John F. Reynolds

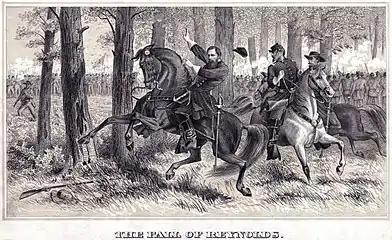
"The Fall of Reynolds" – illustration of Reynolds' death at Gettysburg, by Alfred Waud

On the morning of July 1, 1863, Reynolds was commanding the "left wing" of the Army of the Potomac, with operational control over the I, III, and XI Corps, and Brig. Gen. John Buford's cavalry division. Buford occupied the town of Gettysburg, Pennsylvania, and set up light defensive lines north and west of the town. He resisted the approach of two Confederate infantry brigades on the Chambersburg Pike until the nearest Union infantry, Reynolds' I Corps, began to arrive. Reynolds rode out ahead of the 1st Division, met with Buford, and then accompanied some of his soldiers, probably from Brig. Gen. Lysander Cutler's brigade, into the fighting at Herbst's Woods. Troops began arriving from Brig. Gen. Solomon Meredith's Iron Brigade, and as Reynolds was supervising the placement of the 2nd Wisconsin, he yelled at them, "Forward men forward for God's sake and drive those fellows out of those woods." At that moment he fell from his horse with a wound in the back of the upper neck, or lower head, and died almost instantly. Command passed to his senior division commander, Maj. Gen. Abner Doubleday.